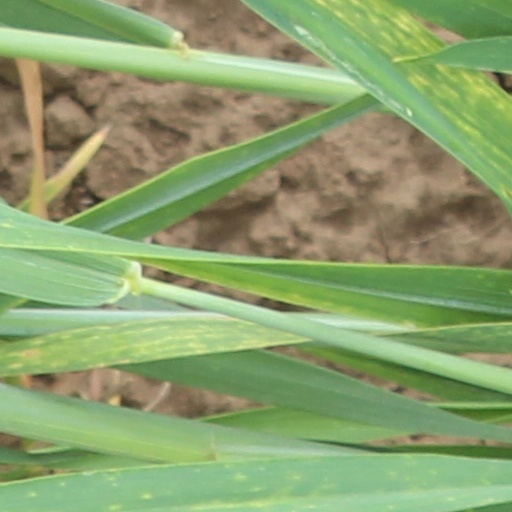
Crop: wheat